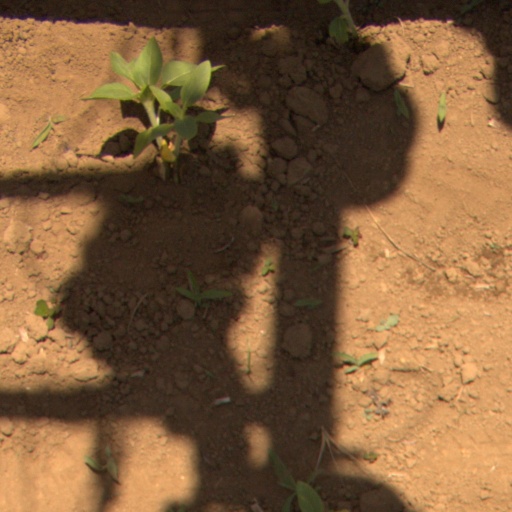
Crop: Jerusalem artichoke